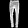
Label: Trouser